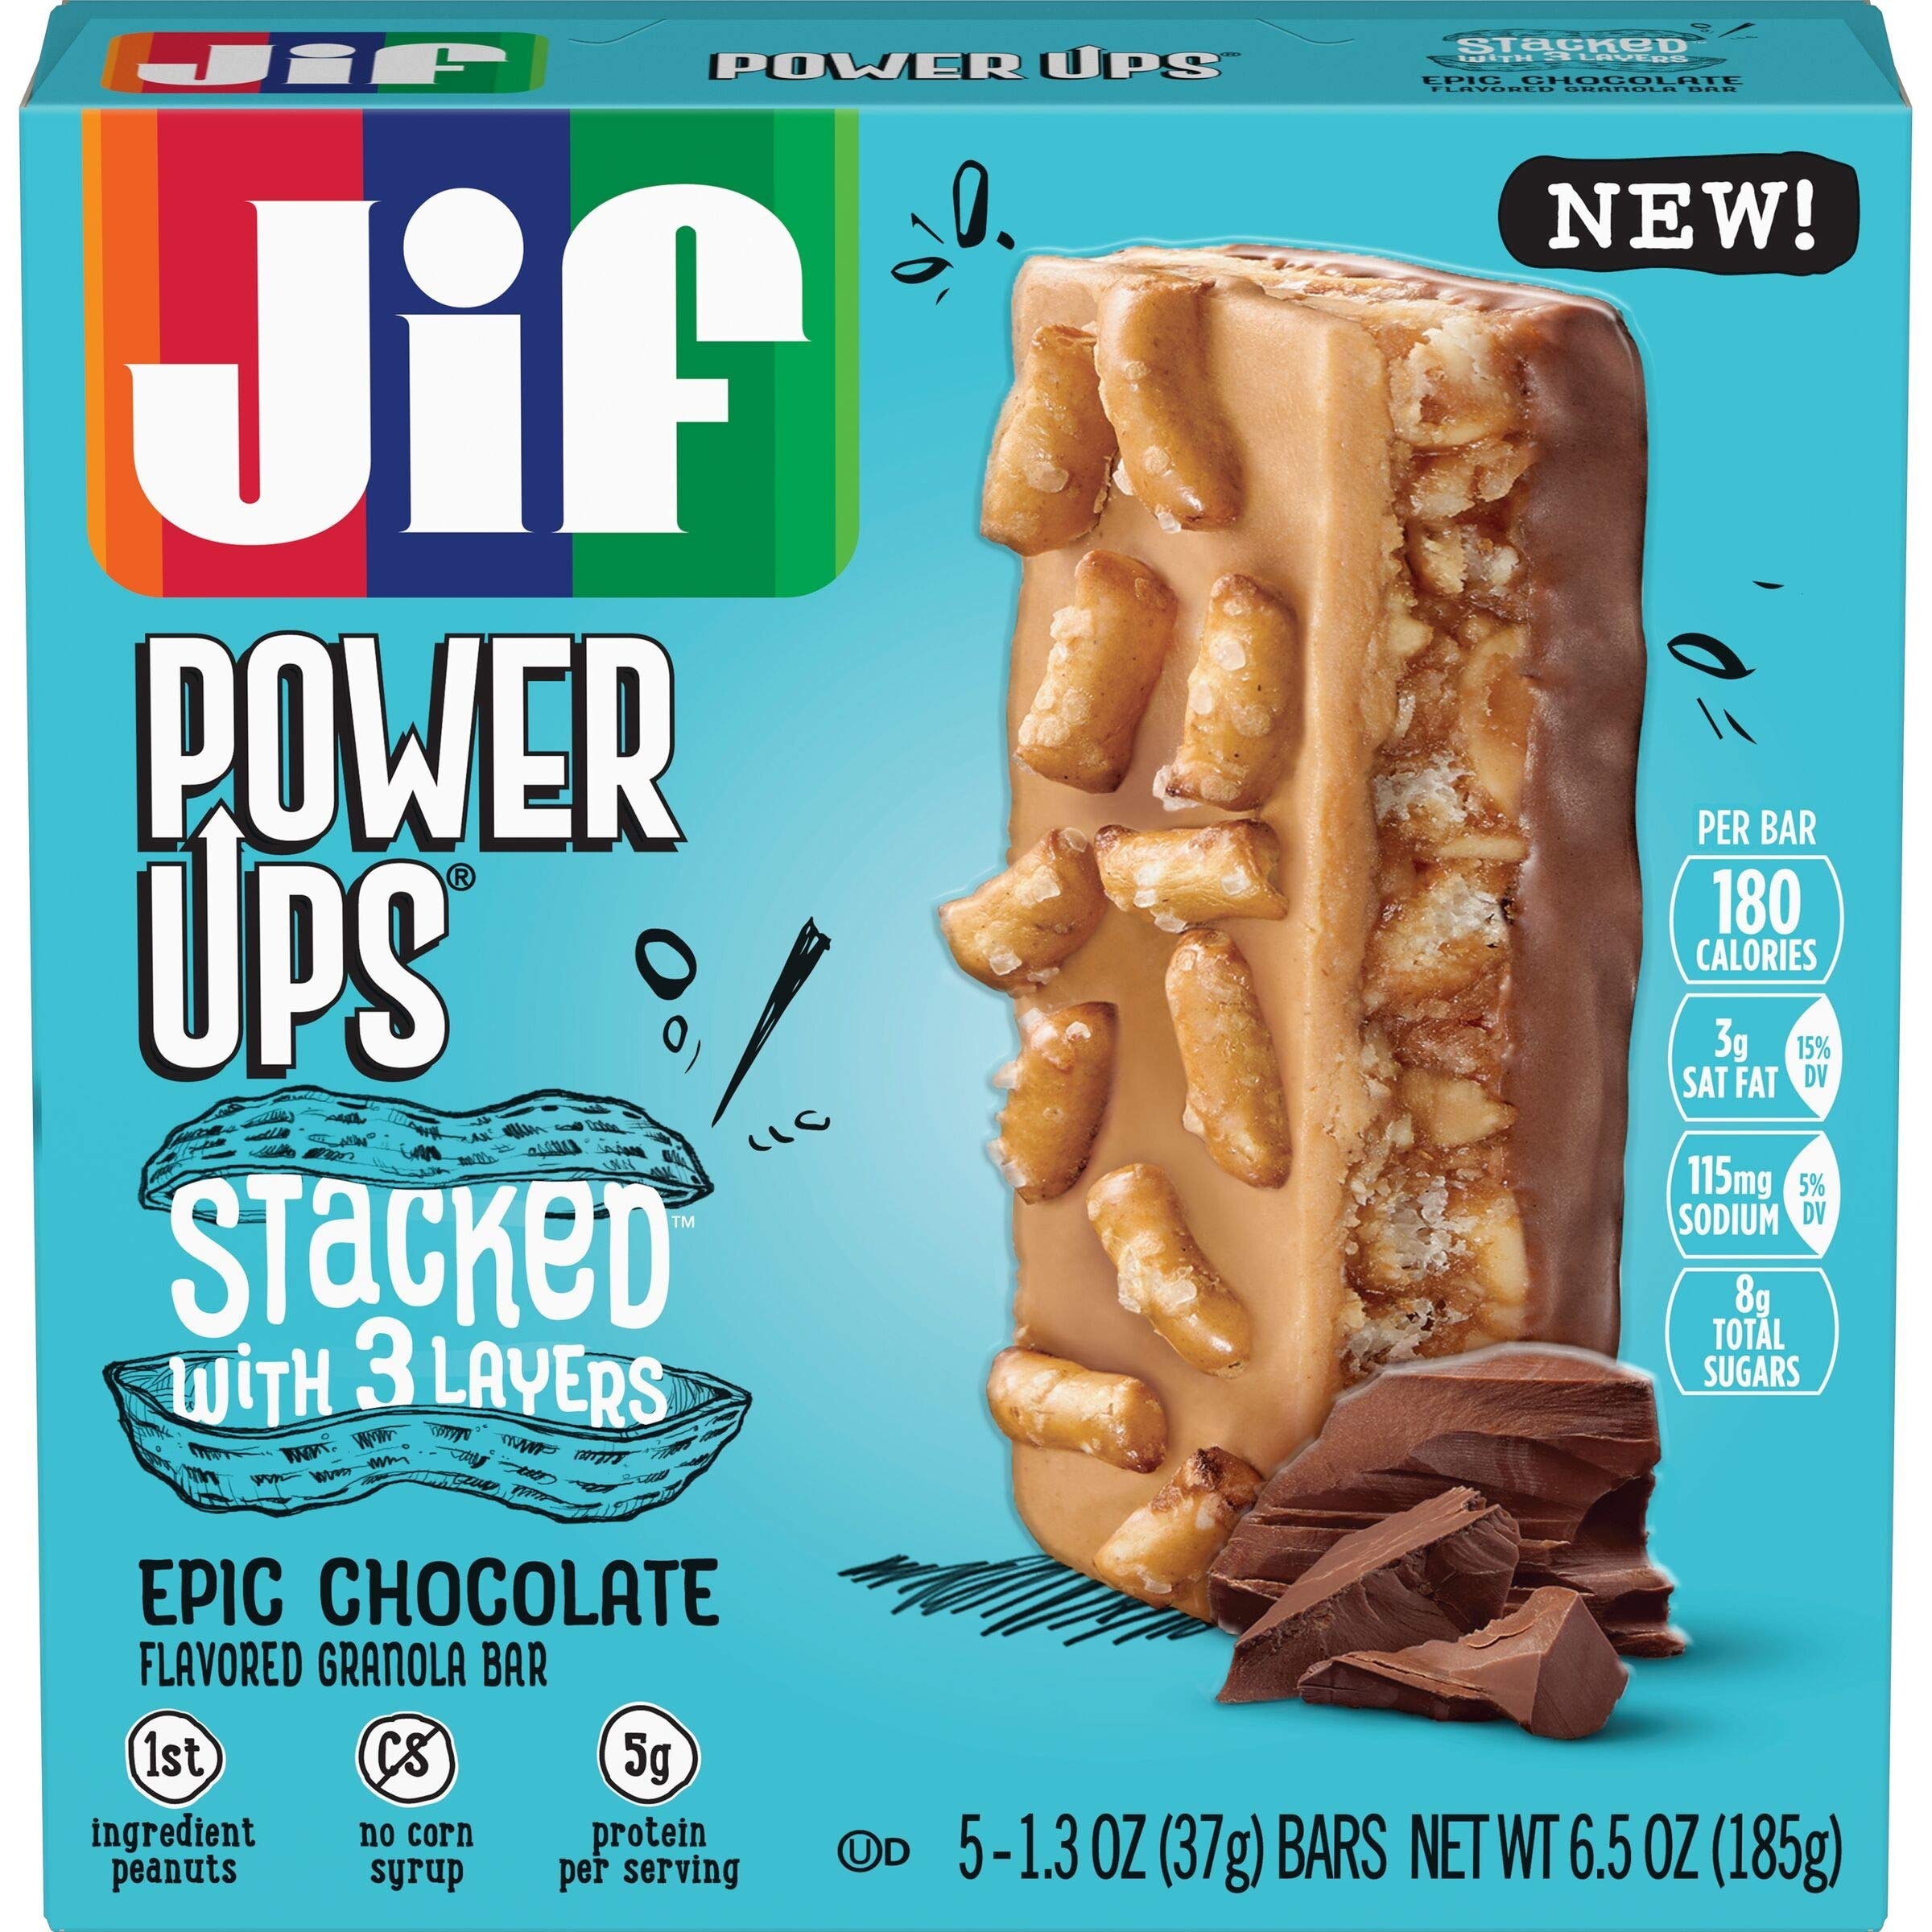
Item Name: Jif Power Ups Epic Chocolate Peanut Butter Pretzel, 3 Layer Stacked Flavored Granola bar, 6.5 oz
Bullet Point 1: Made with peanuts as the first ingredient
Bullet Point 2: Individually wrapped for on the go deliciousness
Bullet Point 3: No corn syrup
Bullet Point 4: 5 grams of protein (5% DV) and 2 grams of fiber per serving
Value: 6.5
Unit: Ounce

Price: 2.86